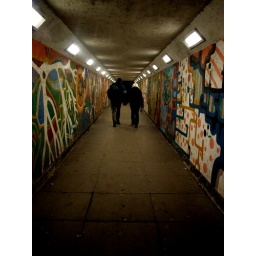
my sister and her boyfriend walking home on bonfire night, in Carlisle